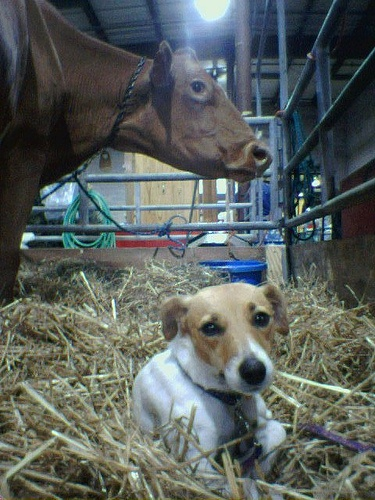
A dog laying in the hay near a cow
A dog is laying in some hay next to a cow.
A small brown and white dog laying on grass in a barn.
A small dog sitting next to a cow.
A dog sitting in hay with a cow standing over him.